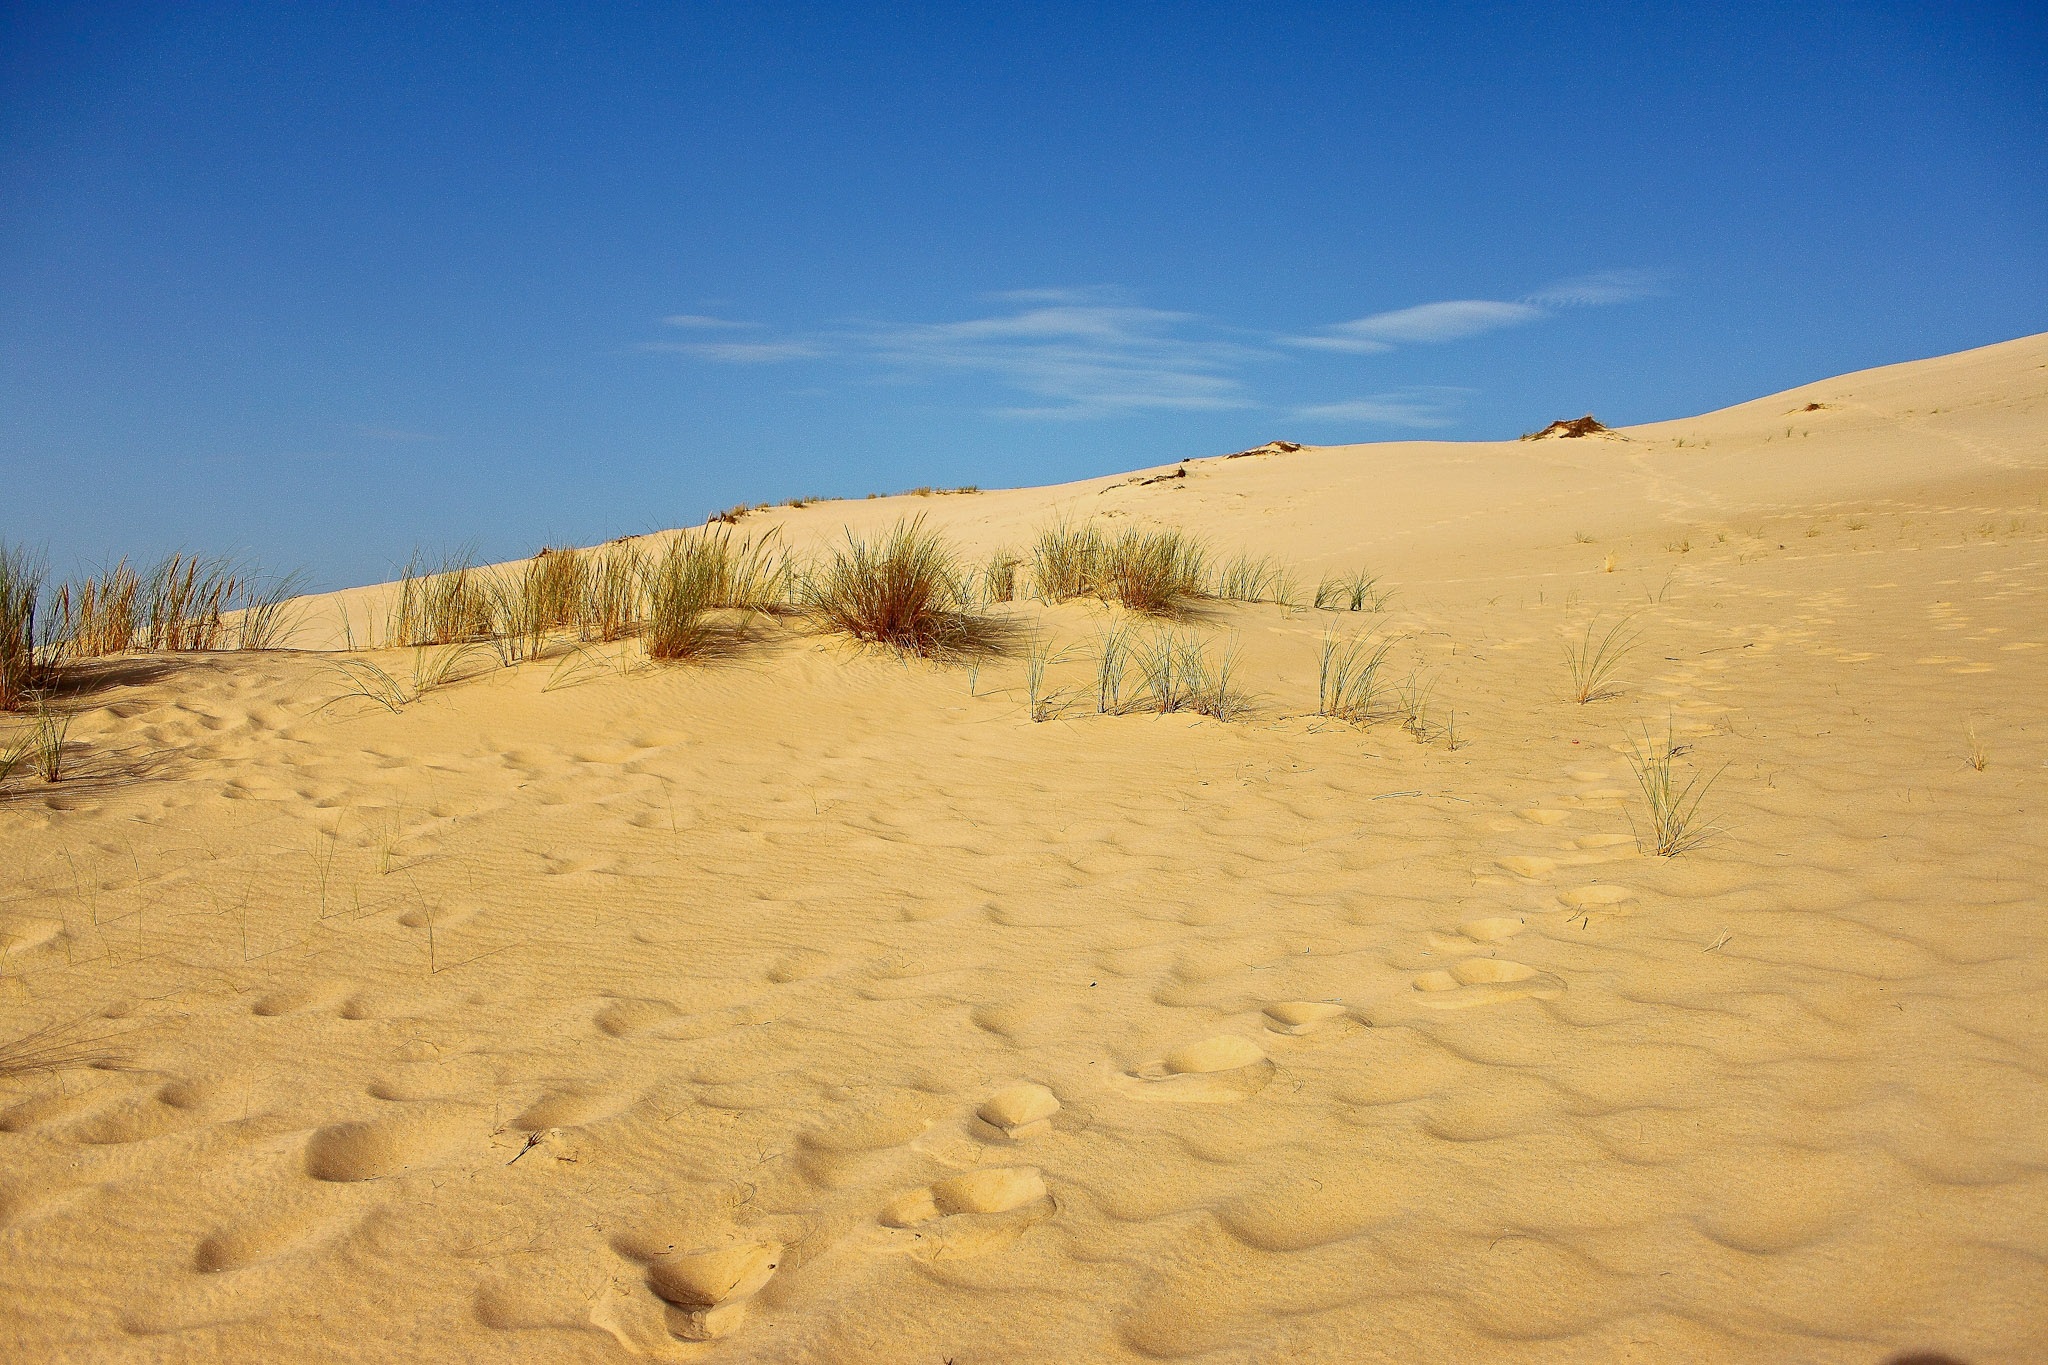
beach, landscape, sand, desert, dune, sand dune, material, plateau, habitat, ecosystem, sahara, wadi, atlantic coast, landform, erg, sand beach, natural environment, geographical feature, aeolian landform, dune pyla you